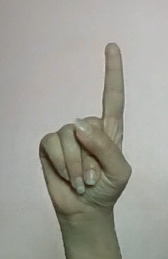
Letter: bb